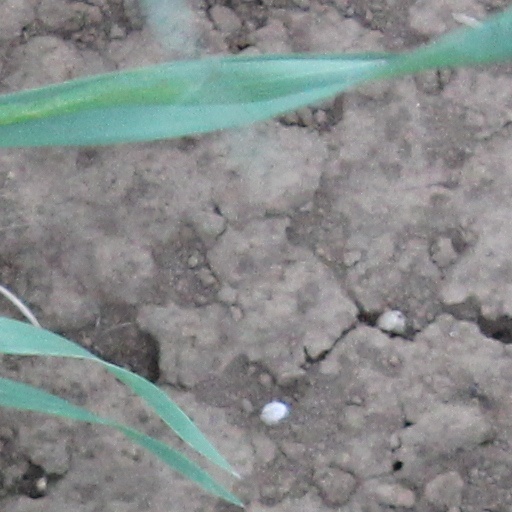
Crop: wheat